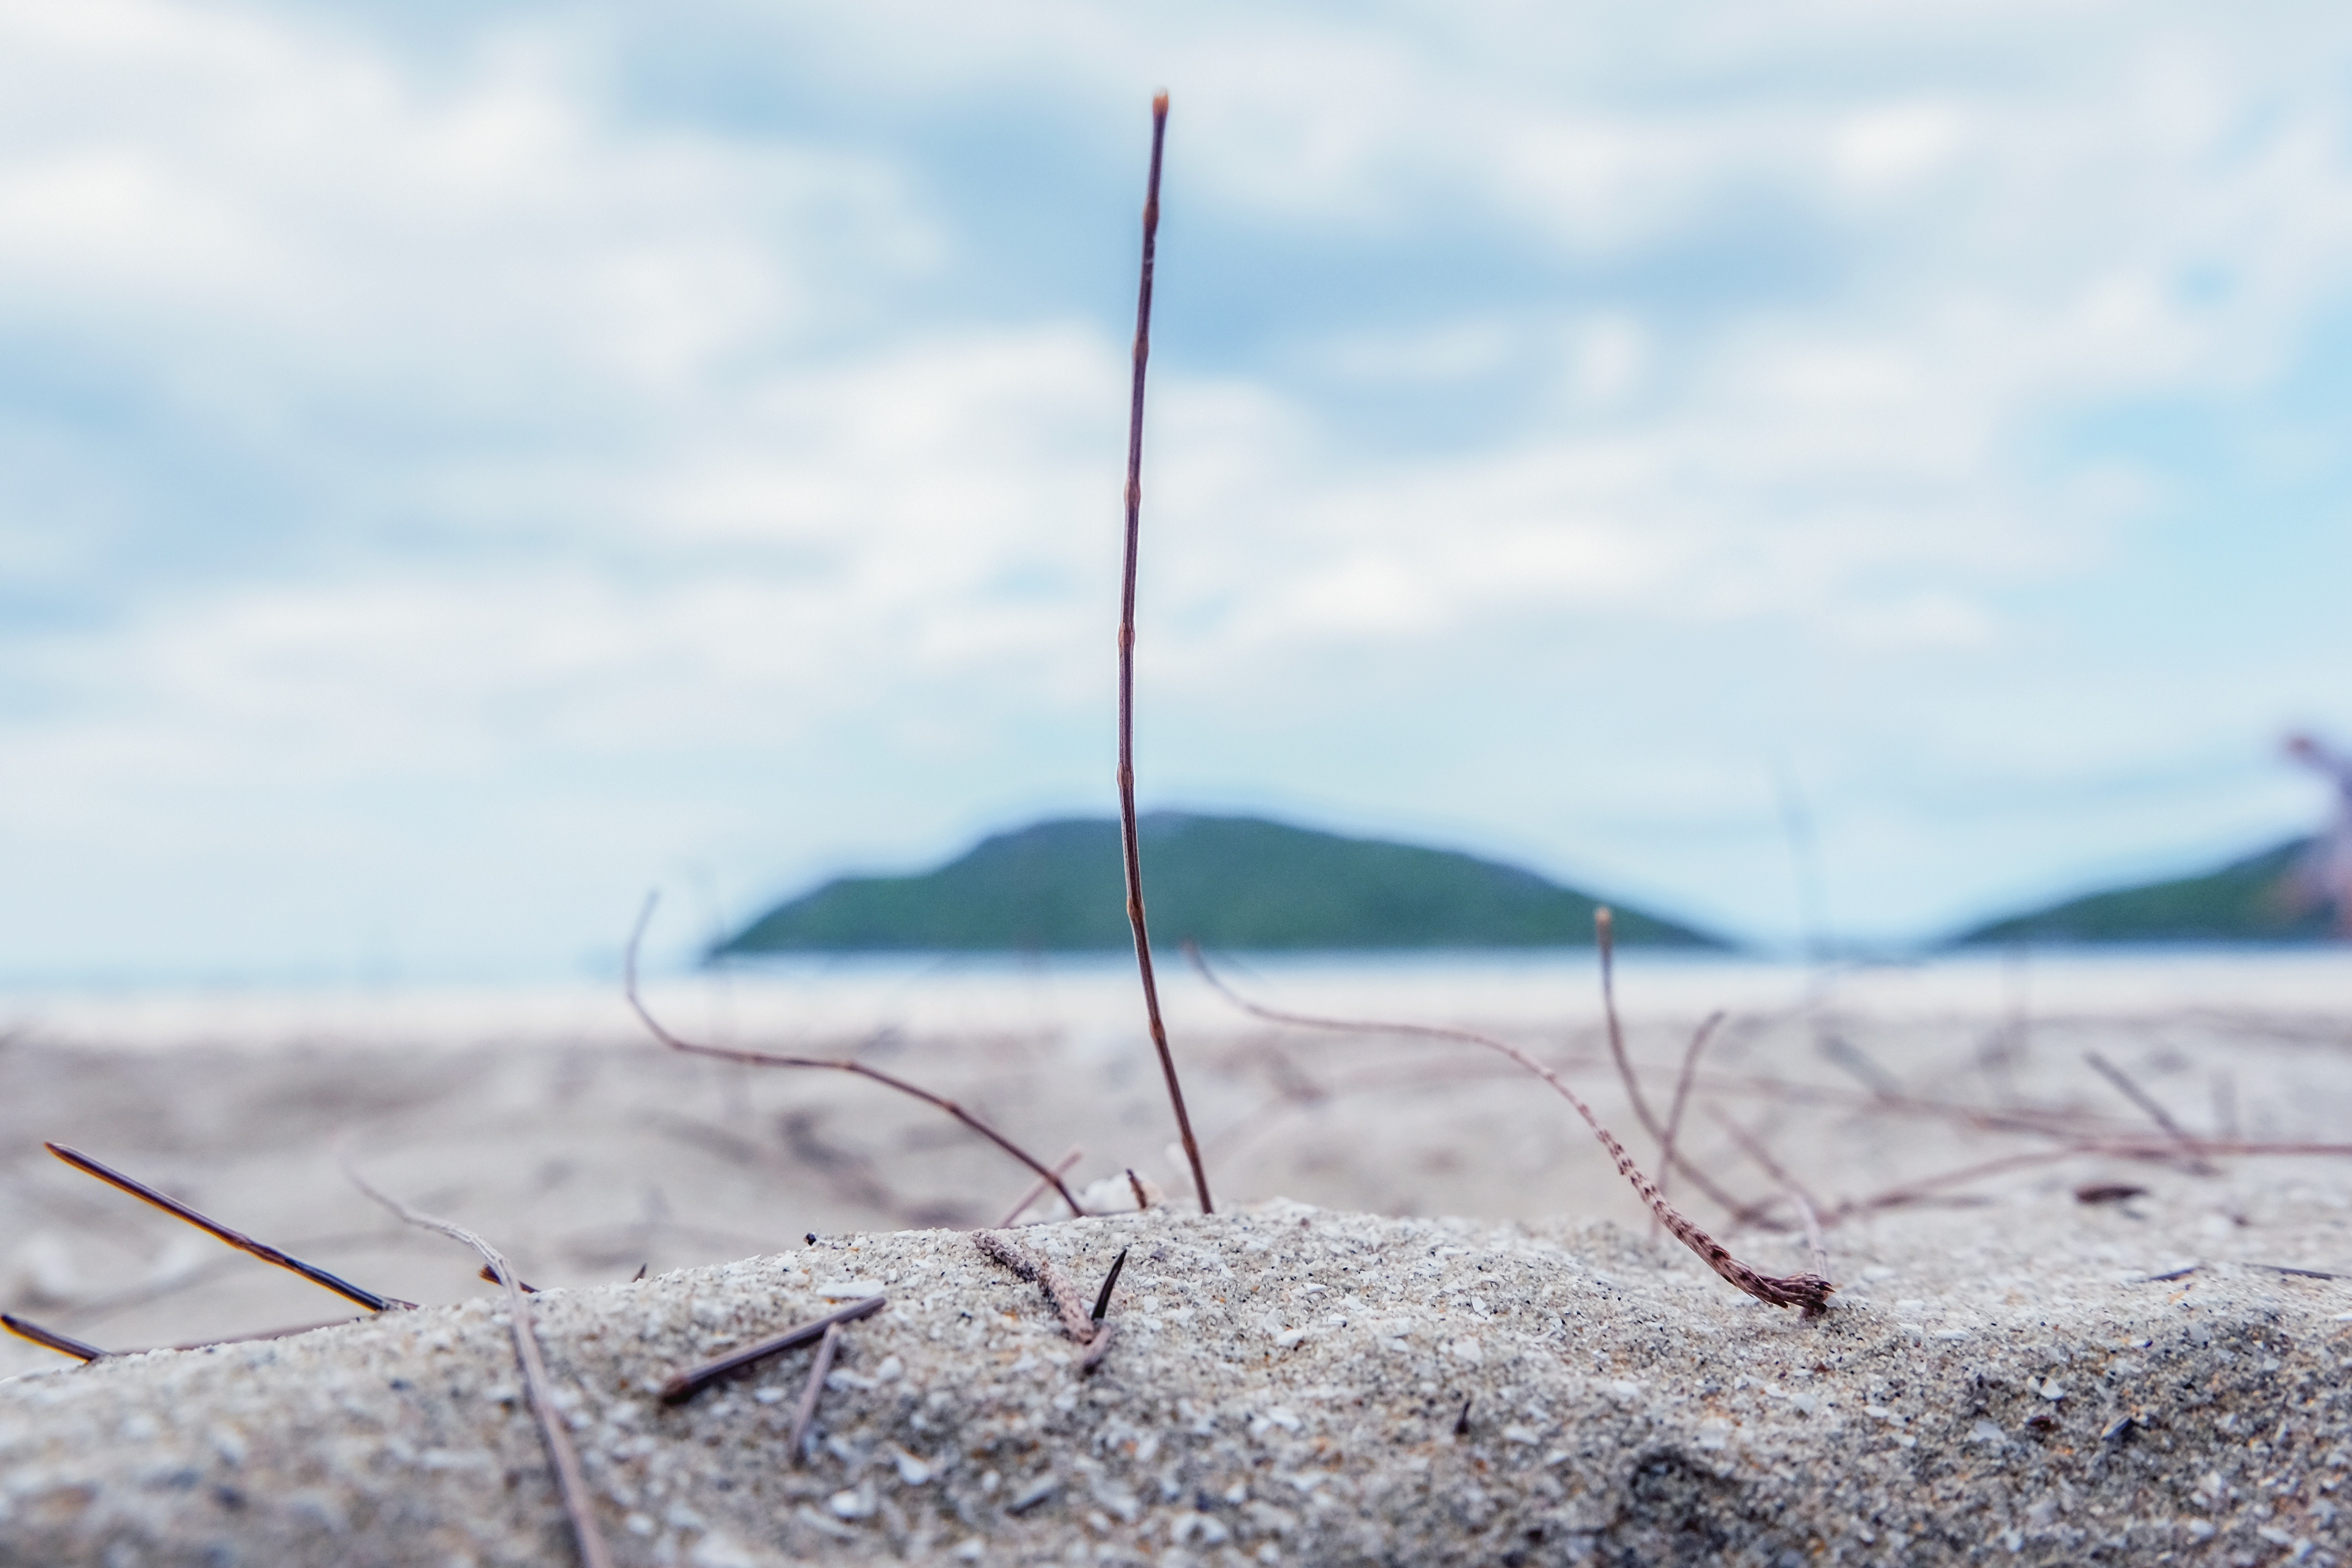
sea, water, sand, snow, winter, wind, mast